Henry Abel Smith

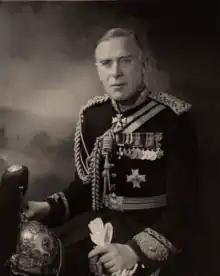

Colonel Sir Henry Abel Smith, (8 March 1900 – 24 January 1993) was a British Army officer who served as Governor of Queensland, Australia. He married Lady May Cambridge, a niece of Queen Mary, consort of King George V.